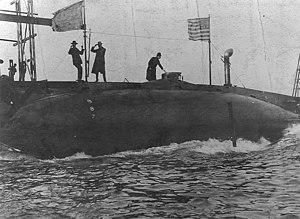
L’USS Pike (SS-6) est un sous-marin de classe Plunger de l'United States Navy construit à partir de 1900 par Union Iron Works à San Francisco ; il est mis en service en 1903.
La classe Plunger est la première classe de sous-marin américain. Les sept unités de cette classe servirent principalement de bâtiment de formation pour les futurs sous-mariniers.